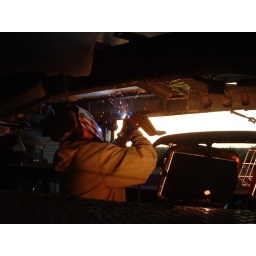
welding in box plates